Peniche, Portugal

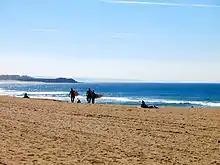
Surfers at Peniche

Peniche is one of the best surfing locations in Europe. It has beaches and breaks facing three distinctly different directions, making it a consistent destination for surfers. Home to many surf camps/schools, it annually hosts the MEO Rip Curl Pro Portugal from the World championship tour of the World Surf League (WSL) at the Supertubos beach.